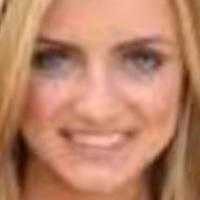
Age group: age 11-20